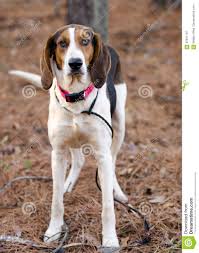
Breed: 216-n000063-Walker_hound